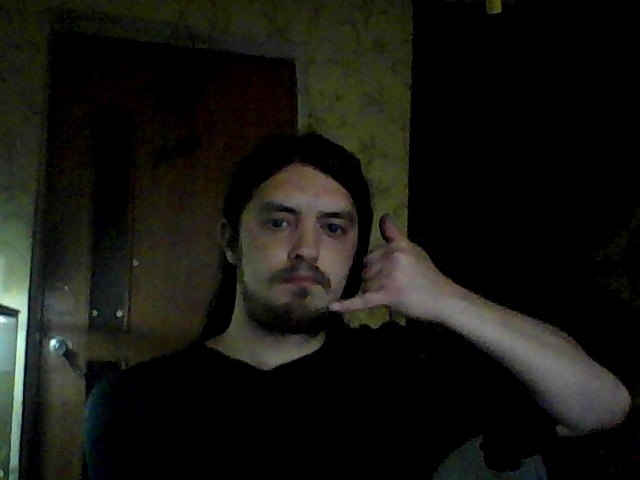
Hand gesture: call